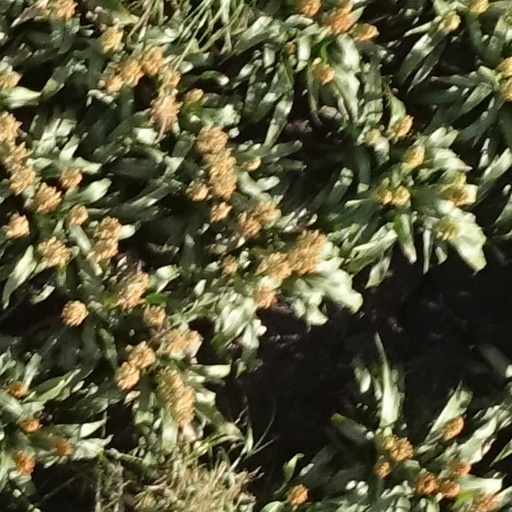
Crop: sorghum